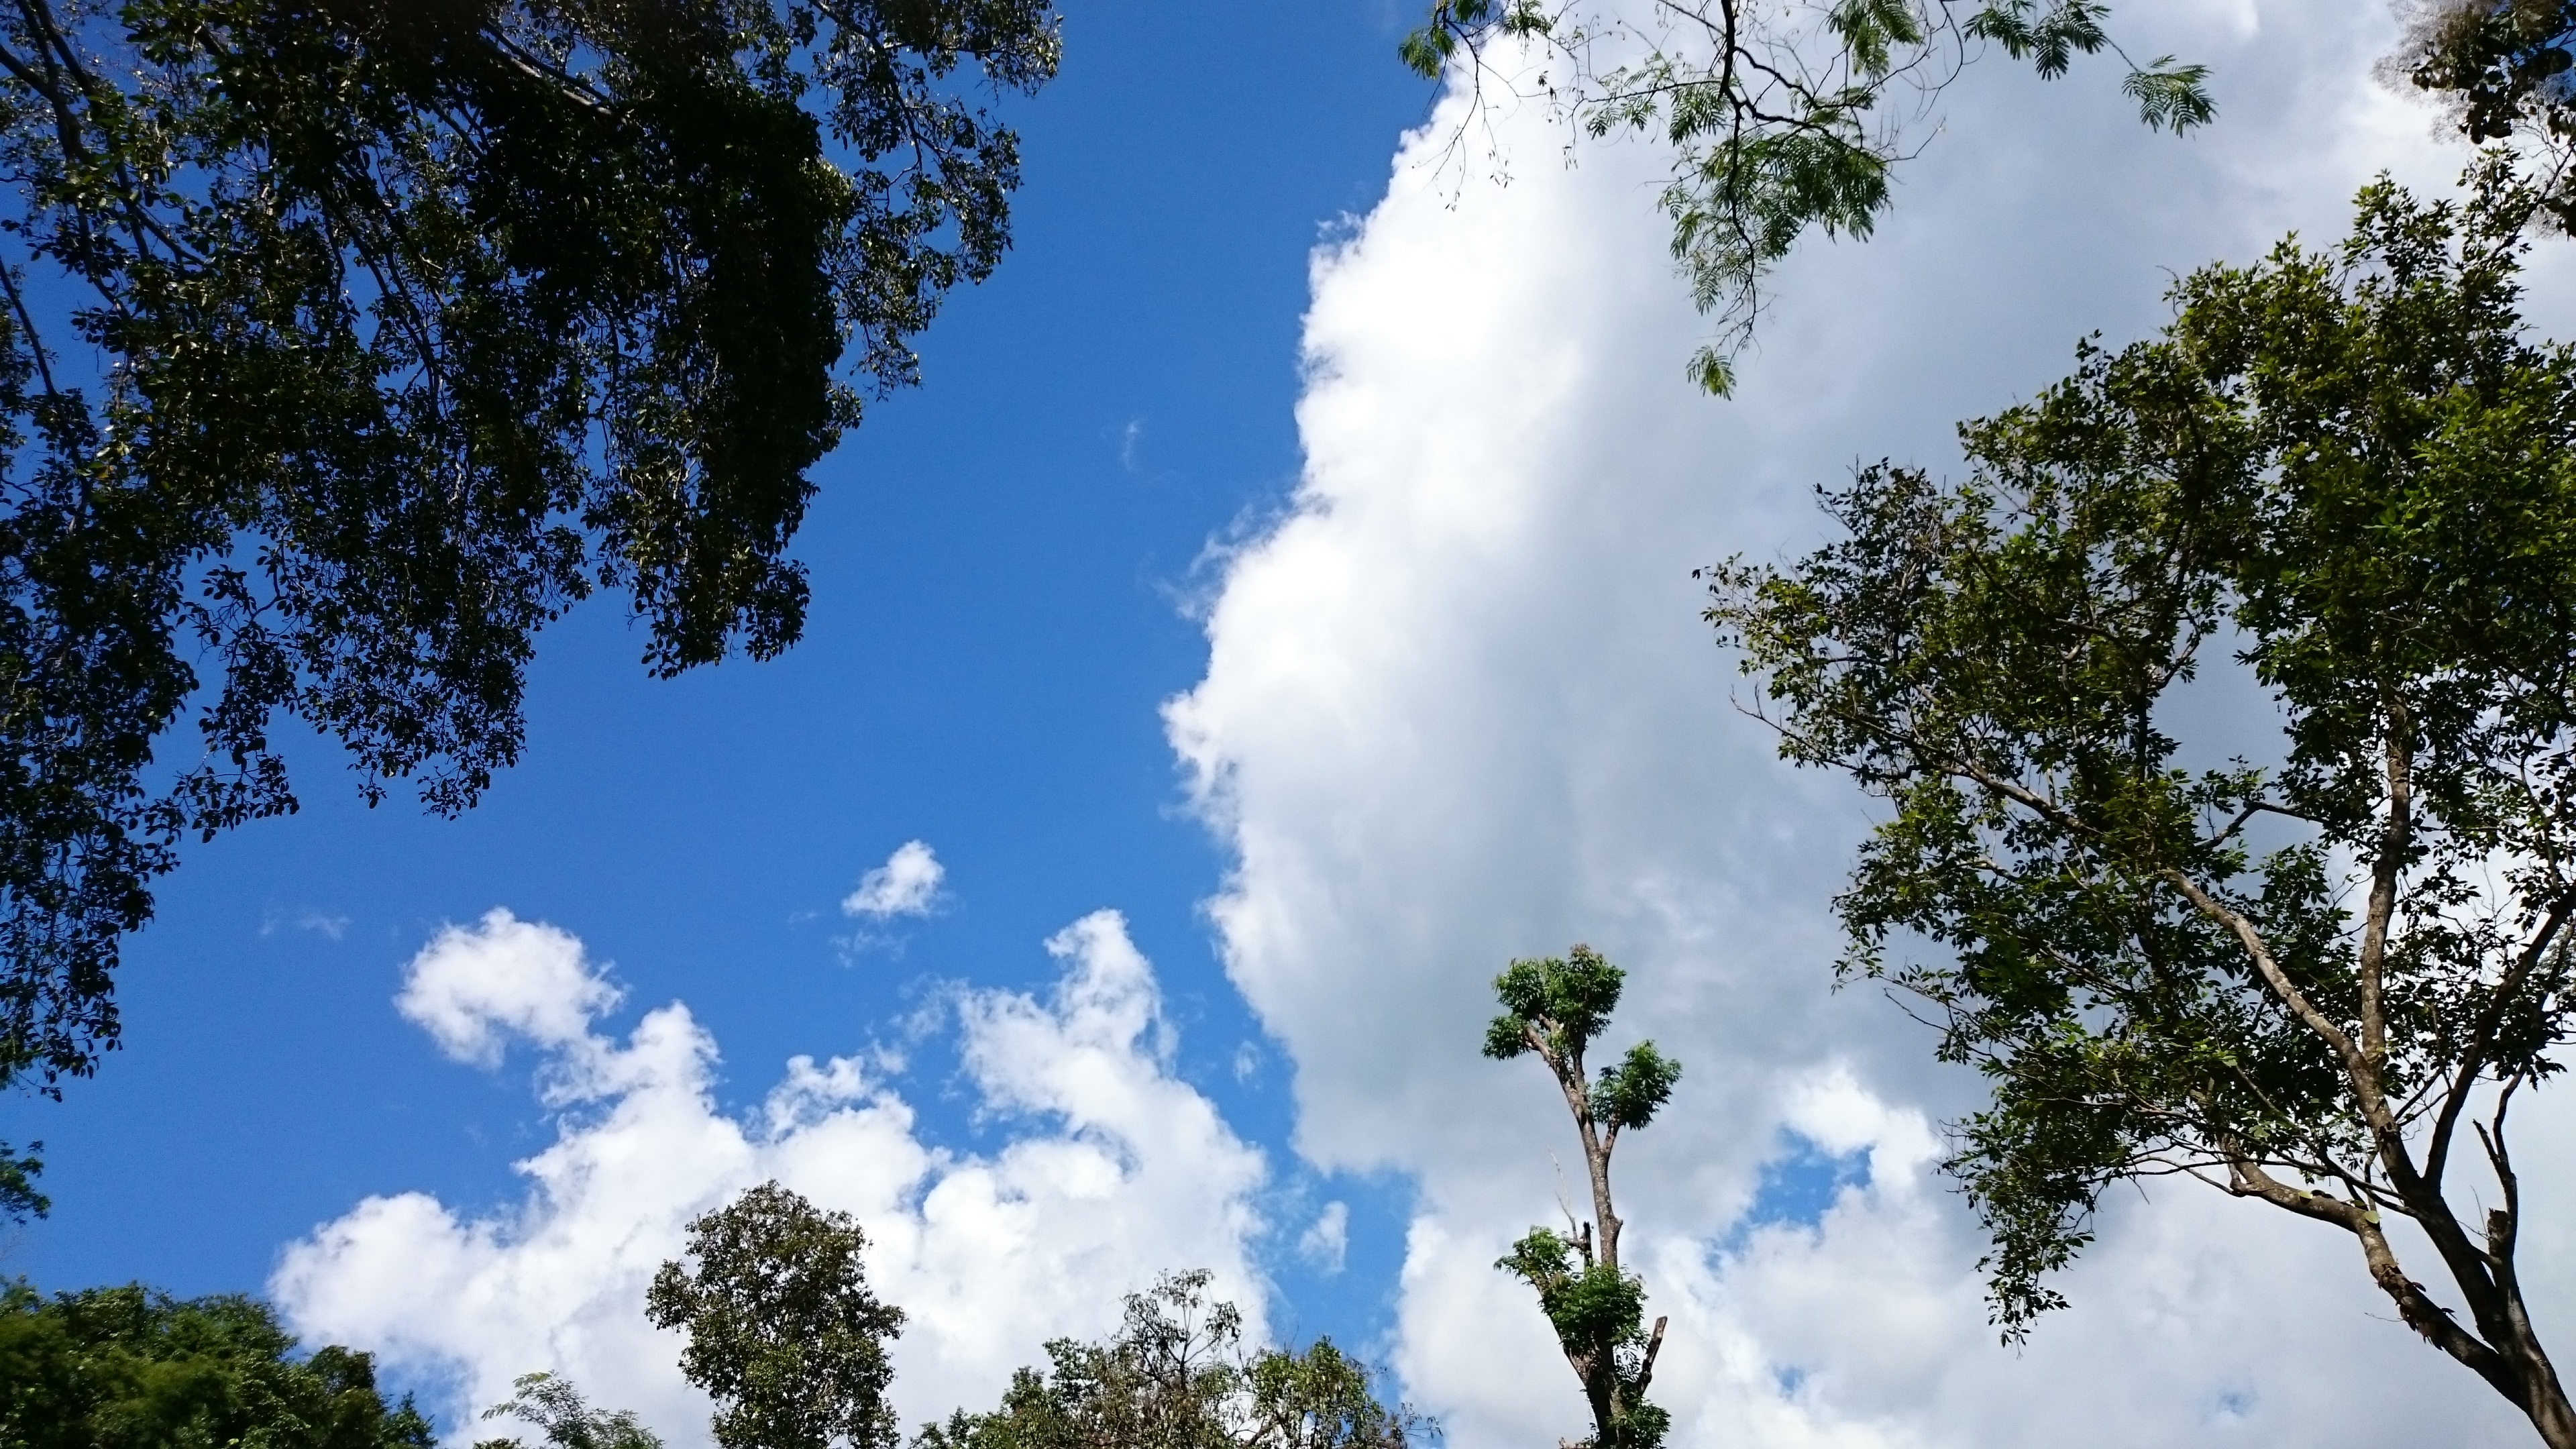
tree, nature, forest, grass, branch, cloud, plant, sky, wood, white, sunlight, leaf, heaven, natural, blue, blue sky, meteorological phenomenon, atmosphere of earth, woody plant